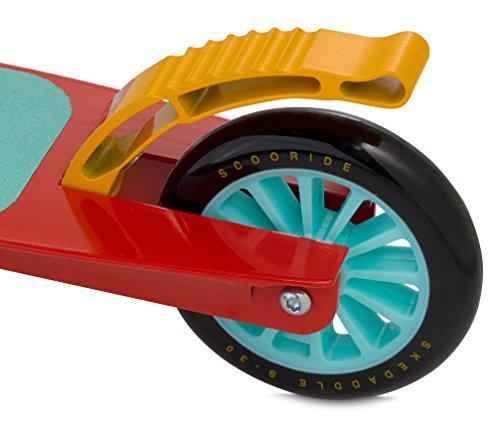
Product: Scooride Skedaddle S-30 Premium Folding Kids Kick Scooter - Red
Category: Sports & Outdoors | Outdoor Recreation | Skates, Skateboards & Scooters | Scooters & Equipment | Scooters | Kick Scooters
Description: Quick-folding mechanism, sturdy wire-attached fold-down grips, and included carrying strap make the Skedaddle S-30 easy to carry and compact to store.
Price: $74.99
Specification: ProductDimensions:34x4x27inches|ItemWeight:9pounds|ShippingWeight:13.2pounds(Viewshippingratesandpolicies)|Department:NotApplicable|Manufacturer:Scooride|ASIN:B071PB1YTS|DomesticShipping:ThisitemisavailableforshippingintheU.S.exceptforCaliforniaandtoselectcountriesoutsidetheU.S.|InternationalShipping:Thisitemisnoteligibleforinternationalshipping.LearnMore|Itemmodelnumber:SRS01-RD|DatefirstlistedonAmazon:May26,2017